Yao people

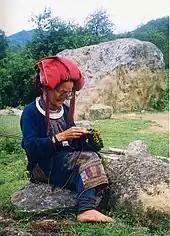
A red Yao woman in Vietnam

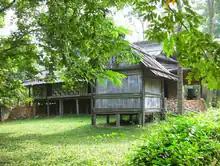
A Yao stilt house in Vietnam

Yao society is traditionally patrilineal, with sons inheriting from their fathers. The Yao follow patrilocal residence. Polygyny was allowed until it was banned in China in the 1950s. Adoption was common among the wealthy.